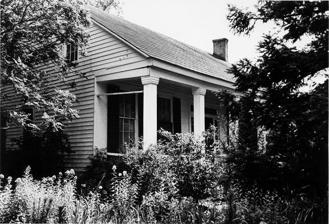
Building: Henry D. Clayton House
Country: United States of America
Year built: 1850
Historic house in Alabama, United States United States historic place Henry D. Clayton House U.S. National Register of Historic Places U.S. National Historic Landmark Henry De Lamar Clayton House, 1975 Show map of Alabama Show map of the United States Location SR 30 , Clayton, Alabama Coordinates 31°51′56.2″N 85°27′08.5″W / 31.865611°N 85.452361°W / 31.865611; -85.452361 Area c. 51 acres (21 ha) Built 1850 ( 1850 ) Architect Henry D. Clayton, Sr. NRHP reference No. 76002259 Significant dates Added to NRHP December 8, 1976 Designated NHL December 8, 1976 The Henry D. Clayton House is a historic plantation house in Clayton, Alabama , United States, most notable as the birthplace and childhood home of Henry De Lamar Clayton, Jr. (1857–1929), a legislator and judge. Clayton came to prominence while serving in the United States Congress as the author of the Clayton Antitrust Act of 1914 . This act prohibited particular types of conduct deemed not to be in the best interest of a competitive market. He was appointed a Federal District Judge in 1914, where he became recognized as an advocate for judicial reform. The house was built by his father, Confederate General Henry DeLamar Clayton, Sr. It was declared a National Historic Landmark on December 8, 1976. Description and history The Henry D. Clayton House is located approximately 1 mile (1.6 km) from Clayton on a remnant of the former 1,000-acre (400 ha) Clayton Plantation. It is accessed via the original plantation drive, extending south from SR 30 at Clayton Street. The house is a 1 + 1 ⁄ 2 -story wood-frame structure, with a gabled roof and clapboarded exterior. The main roof extends beyond the north facade to shelter a porch with square supports. A shed-roofed porch also extends across part of the house's rear, where it joins with the kitchen ell. Outbuildings in the plantation complex include a smokehouse, carriage barn, and a small cottage used by Henry Clayton Jr. as his office. The house was built circa 1850 by Henry DeLamar Clayton, Sr. , who served in the American Civil War as a general in the Confederate Army . It was the birthplace and childhood home of his son, Henry Clayton Jr.  The younger Clayton studied law at the University of Alabama , and embarked on a political career in the Democratic Party in 1880. In 1910, as head of the House Judiciary Committee, he successfully prosecuted the impeachment of Robert W. Archbald , a Commerce Court judge accused of profiting from his position. His best-known accomplishment was the passage of the Clayton Antitrust Act , a significant amendment to the Sherman Antitrust Act . See also List of National Historic Landmarks in Alabama National Register of Historic Places listings in Barbour County, Alabama References